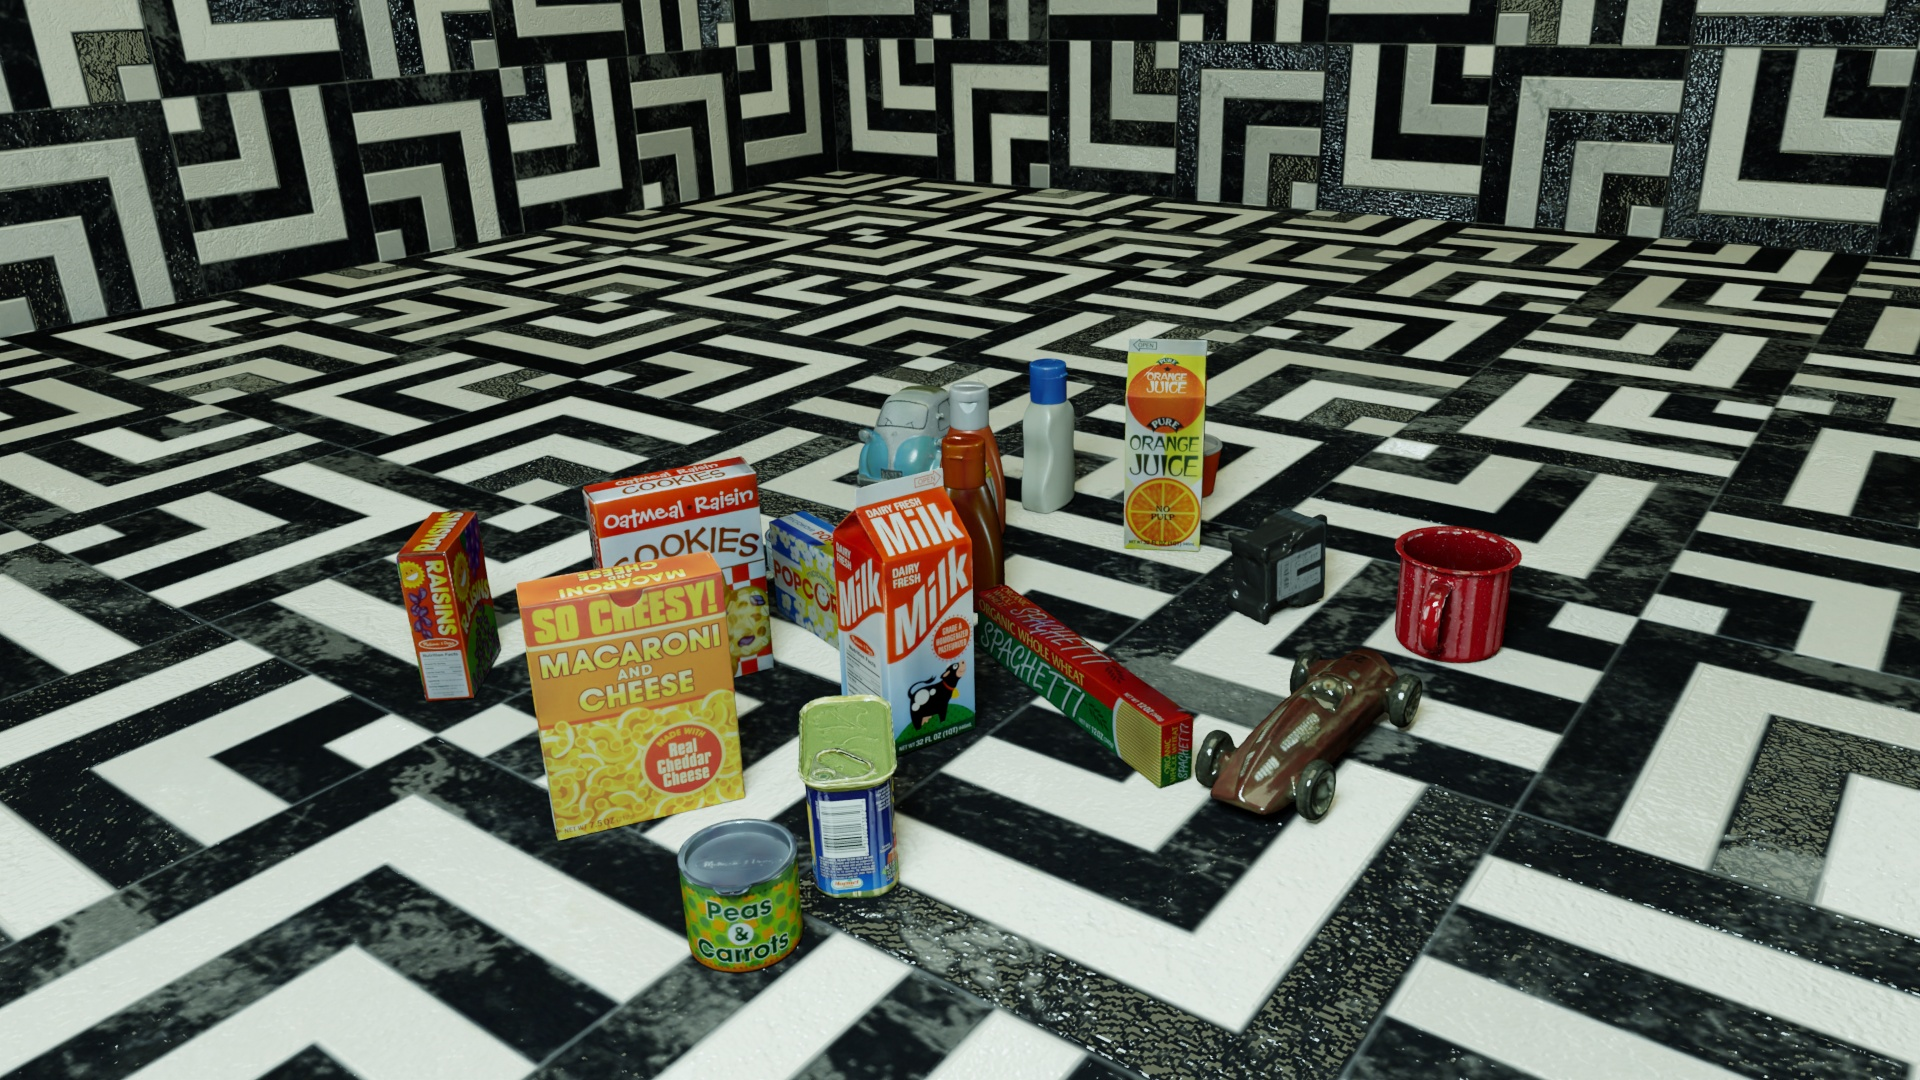
Question:
What are the eight normalized (x, y) image coordinates between 0 and 1 that represent the cuboid corners of the box of raisins? Your answer should be a list of normalized (x, y) image coordinates between 0 and 1 with bottom face first then top face, all counter-clockwise.
Answer: [(0.261979, 0.599074), (0.236458, 0.600926), (0.21875, 0.65), (0.246354, 0.647222), (0.249479, 0.47037), (0.222917, 0.472222), (0.203125, 0.512037), (0.231771, 0.510185)]